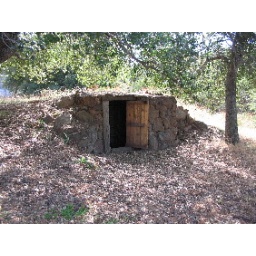
storage building in hill side